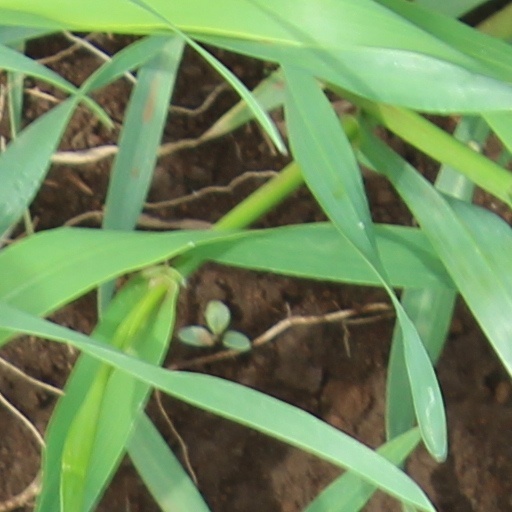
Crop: wheat